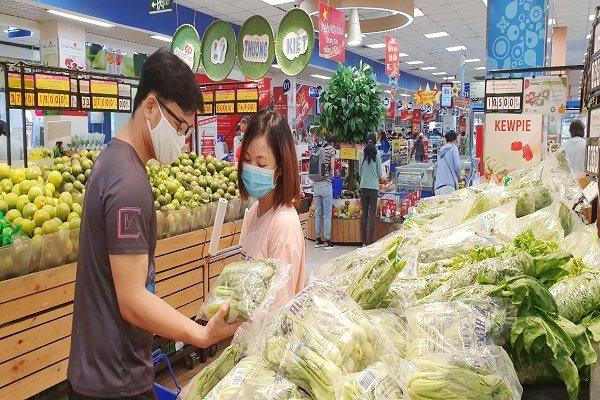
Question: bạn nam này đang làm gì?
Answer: đang lựa rau